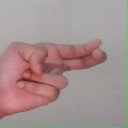
अक्षर: ह